Marc Detton

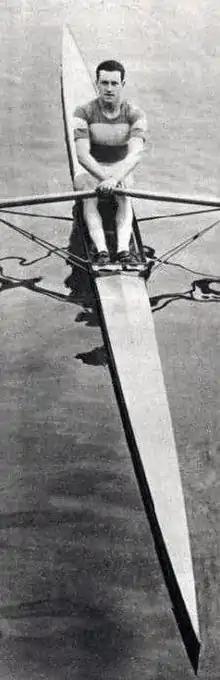
Marc Detton in 1924

Marc Pierre Detton (20 February 1901 – 24 January 1977) was a French rower who competed in the 1924 Summer Olympics.